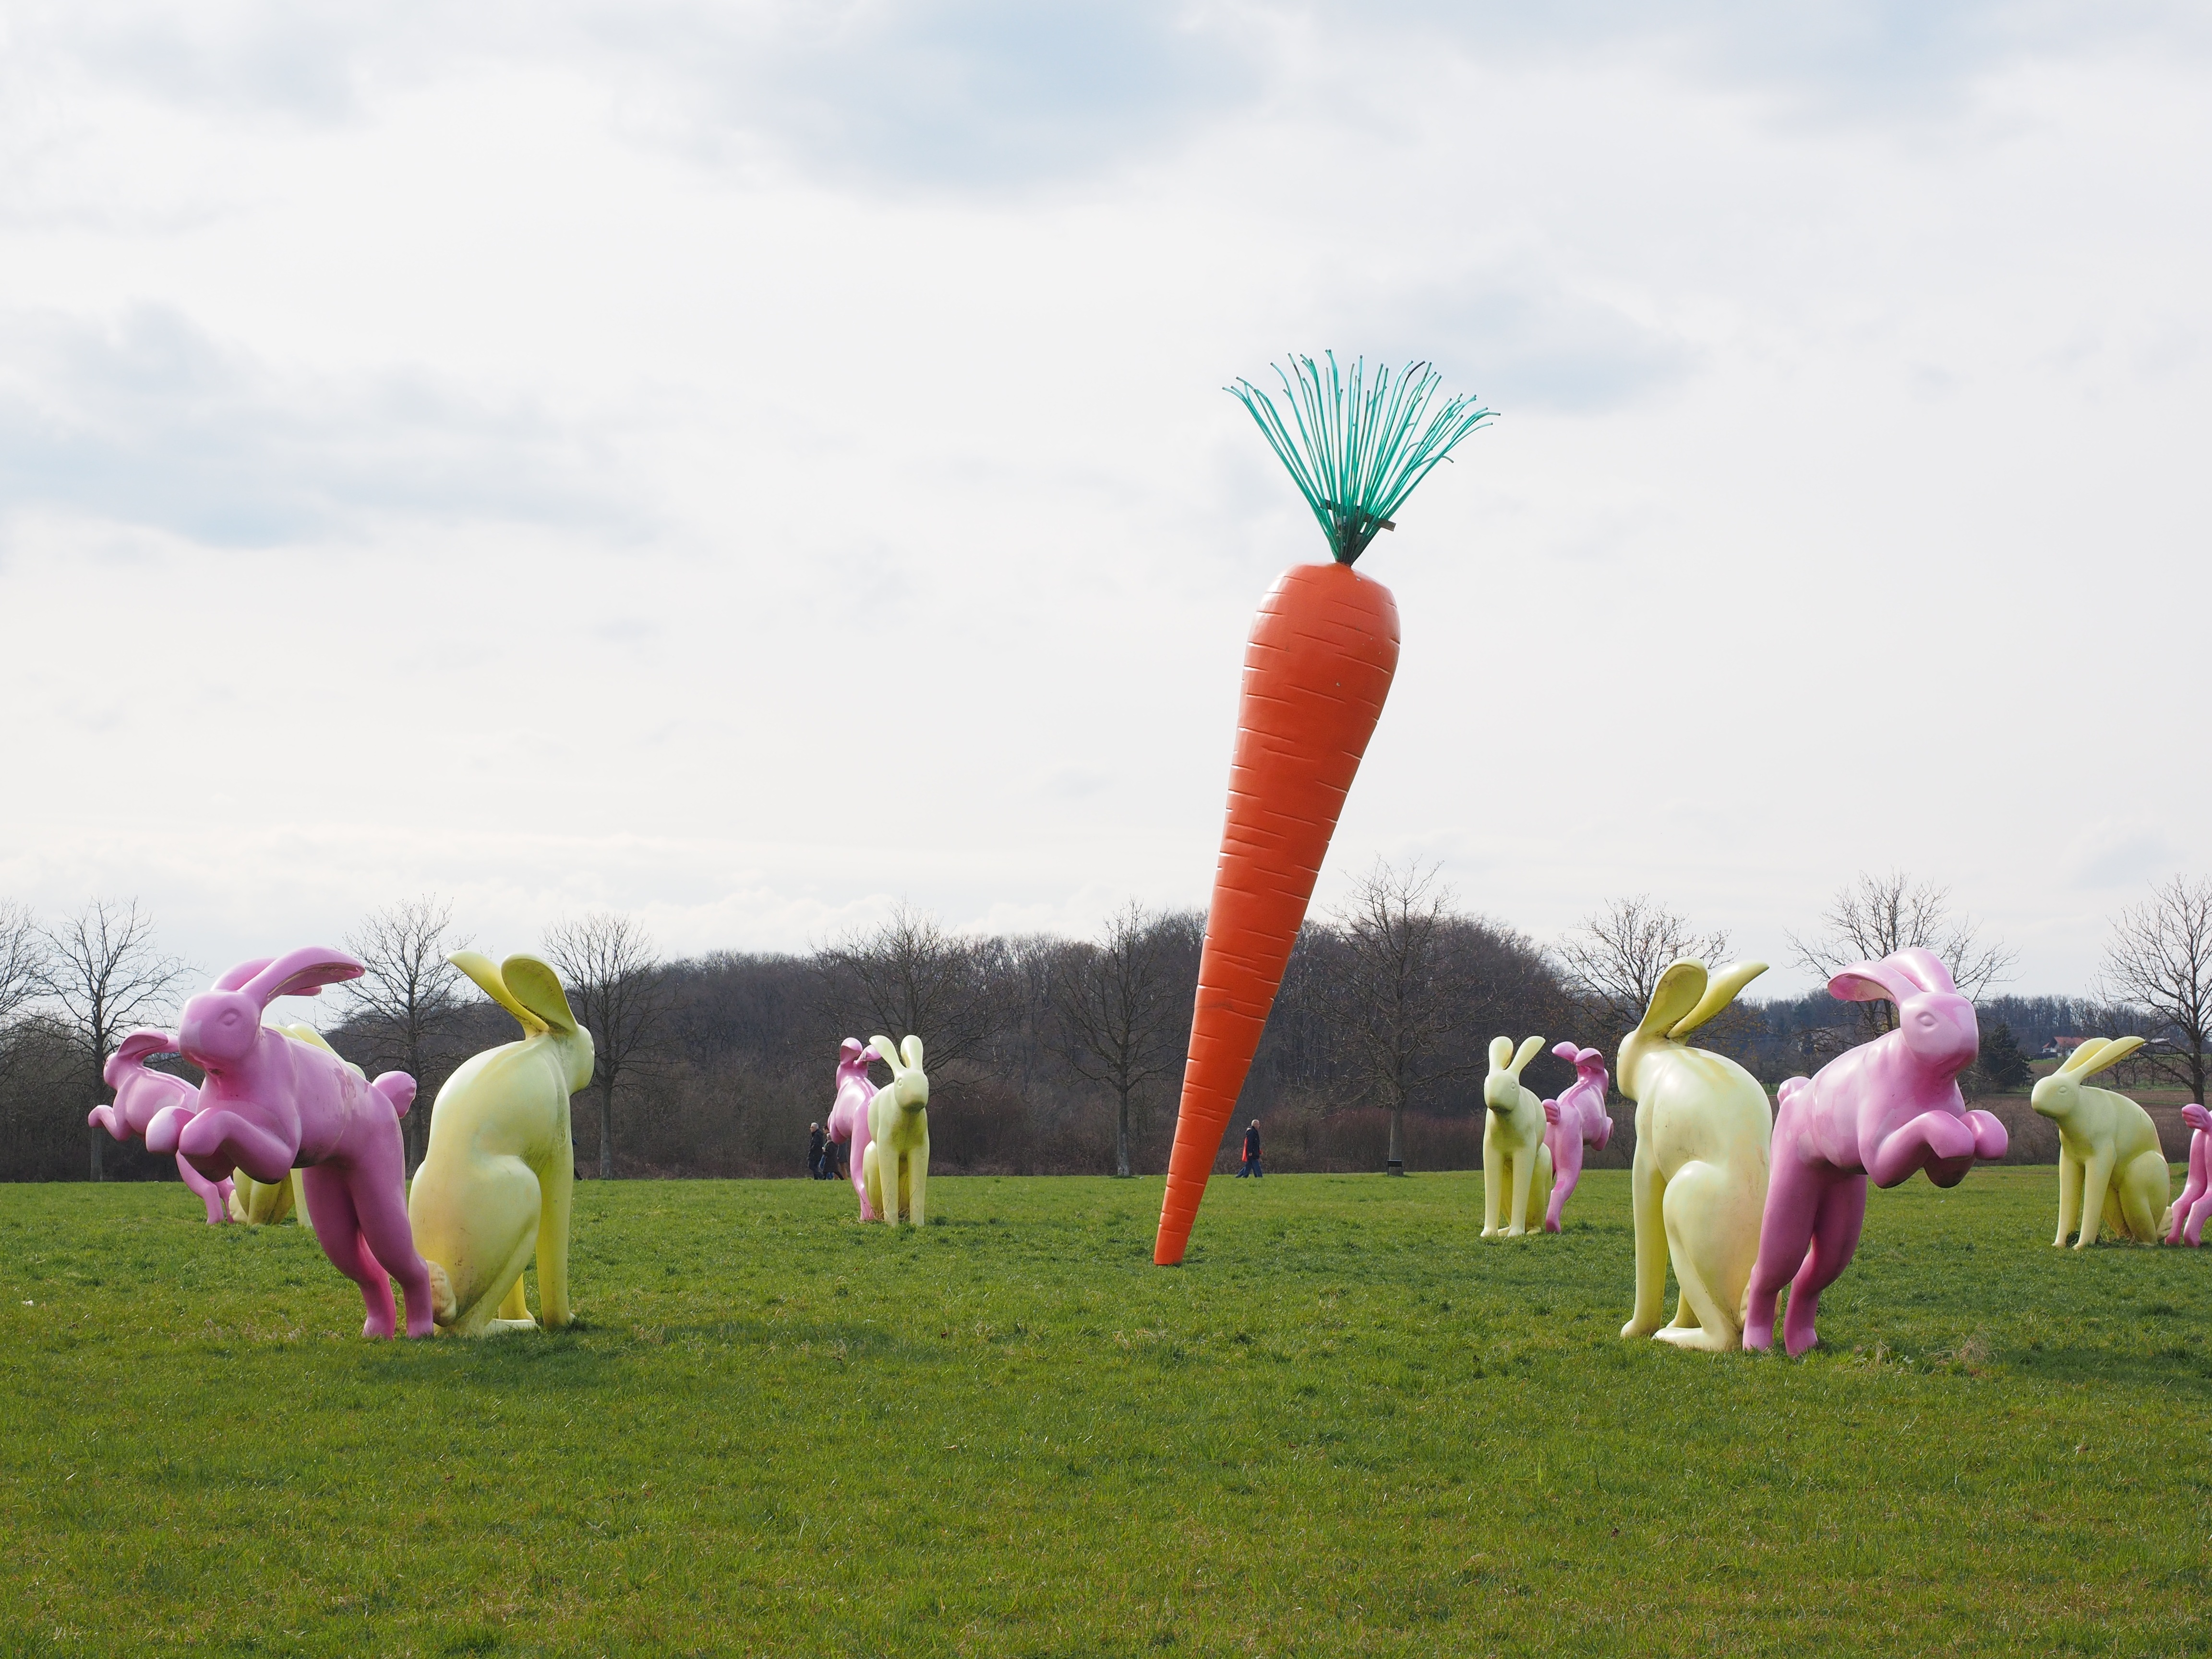
grass, flower, colorful, yellow, pink, toy, carrot, rabbit, artwork, art, sports, modern art, giant rabbits, art object, object art, ostfildern, esslingen, seat and flitz rabbits, rosalie, madaris, scharnhauser park, rabbit couples, le roi carotte, giant carrot, bunny gyro, bunny rondelle